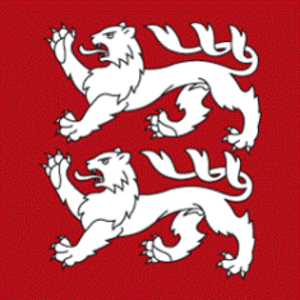
Zuzwil est une commune suisse du canton de Saint-Gall, située dans la circonscription électorale de Wil.